2024–25 Seattle Kraken season

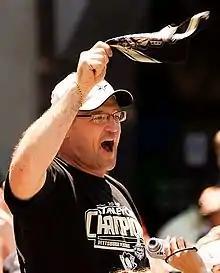
Dan Bylsma was named the Seattle Kraken's head coach on May 28, 2024.

Nearly a month later on May 28, the Kraken organization made the decision to replace Hakstol with the Kraken's American Hockey League (AHL) affiliate Coachella Valley Firebirds head coach Dan Bylsma.